Sainte Marie among the Iroquois

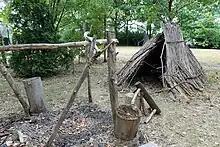
Reed hut encampment.

The Mission itself is located behind the museum and accessed by using the second floor doors. There is a small encampment between the museum and mission site where reed huts stand. The Haudenosaunee and French used encampments like this as camp sites when traveling. They were located in between traveling paths, roughly a days hike from each other.